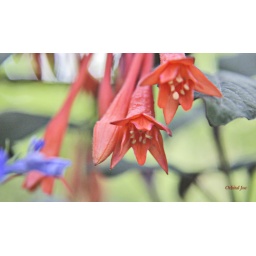
Just a few flowers from around the house